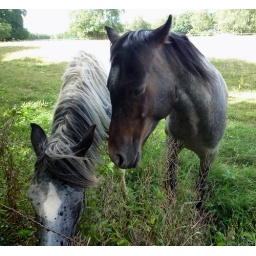
Nethermore Woods, Wilts, 21.7.2010Horses sharing a field with some transmitter masts below Nethermore Woods, on the road leading to Reybridge